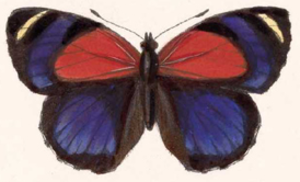
Callicore titania = Callicore texa titania (Salvin, 1869)
Callicore texa est une espèce de lépidoptères de la famille des Nymphalidae et de la sous-famille des Biblidinae et du genre Callicore.